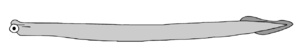
Les conodontes sont des formes denticulées fossiles apparues au Précambrien et disparaissant immédiatement après la fin du Trias, lors d'une extinction commune à cette fin de période.
Cette page a pour objet de présenter un arbre phylogénétique des Conodonta, c'est-à-dire un cladogramme mettant en lumière les relations de parenté existant entre leurs différents groupes, telles que les dernières analyses reconnues les proposent. Ce n'est qu'une possibilité, et les principaux débats qui subsistent au sein de la communauté scientifique sont brièvement présentés ci-dessous, avant la bibliographie.